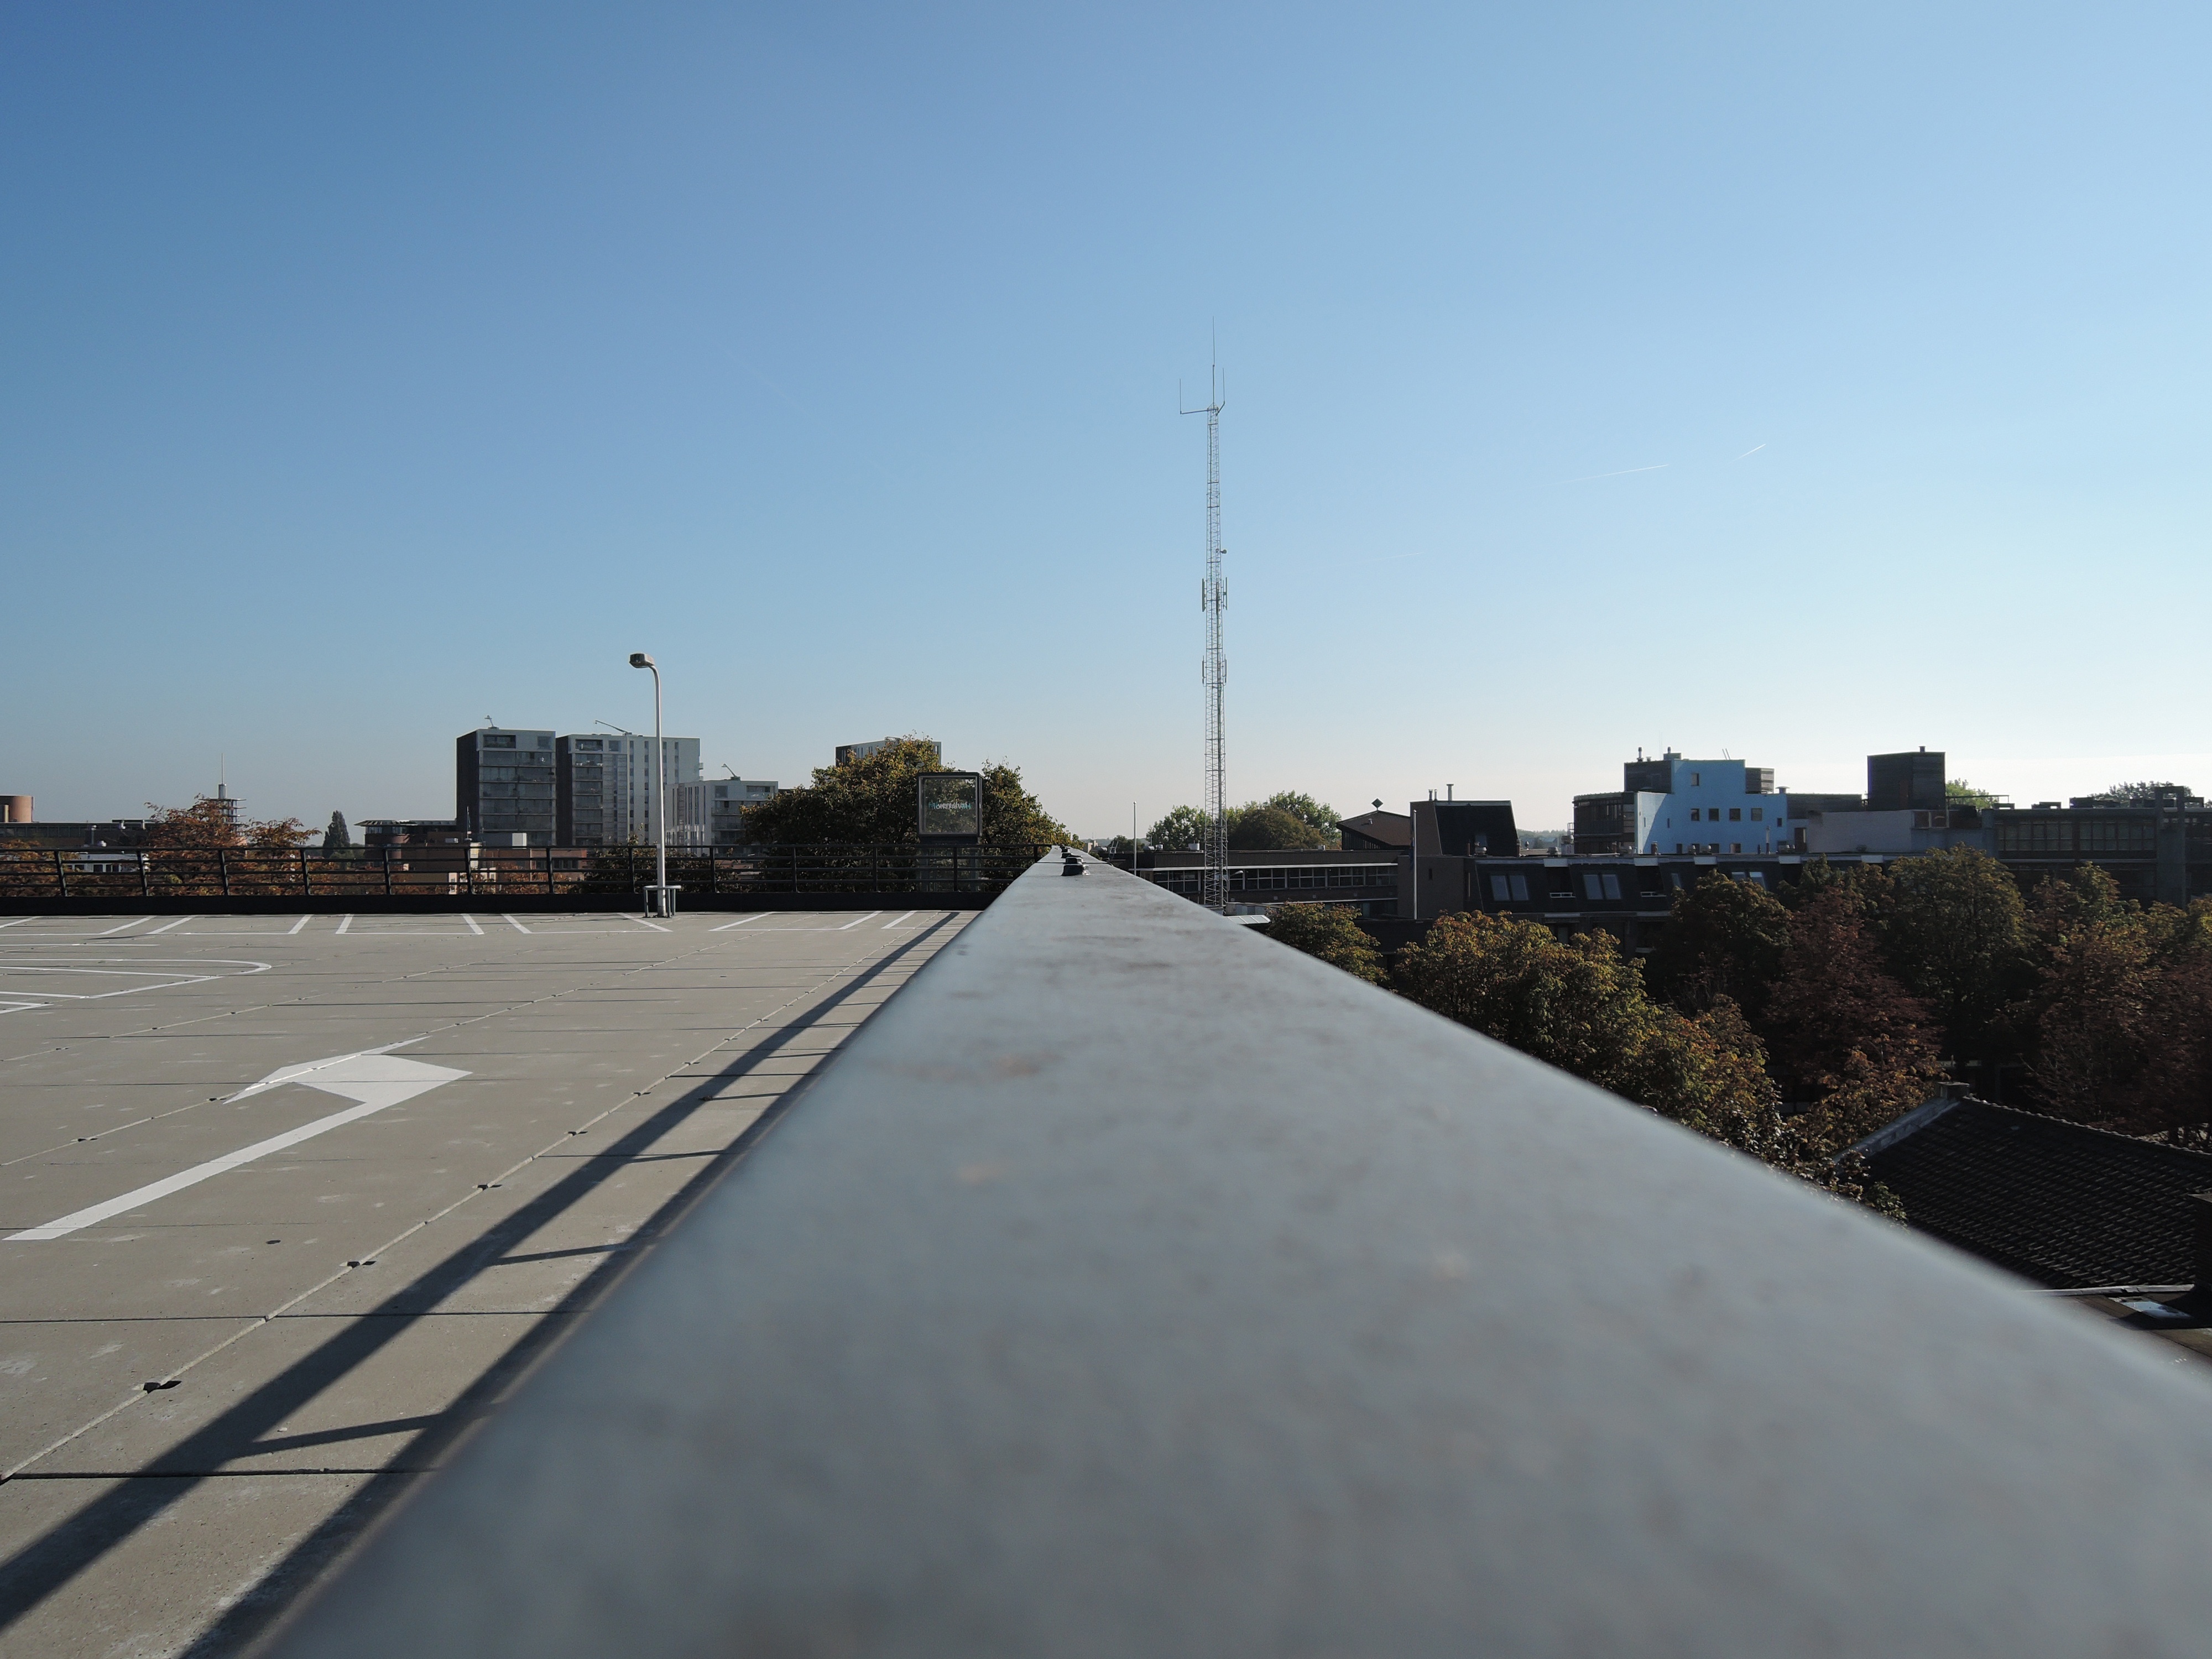
horizon, snow, road, highway, roof, city, asphalt, suburb, infrastructure, residential area